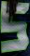
Number: 5